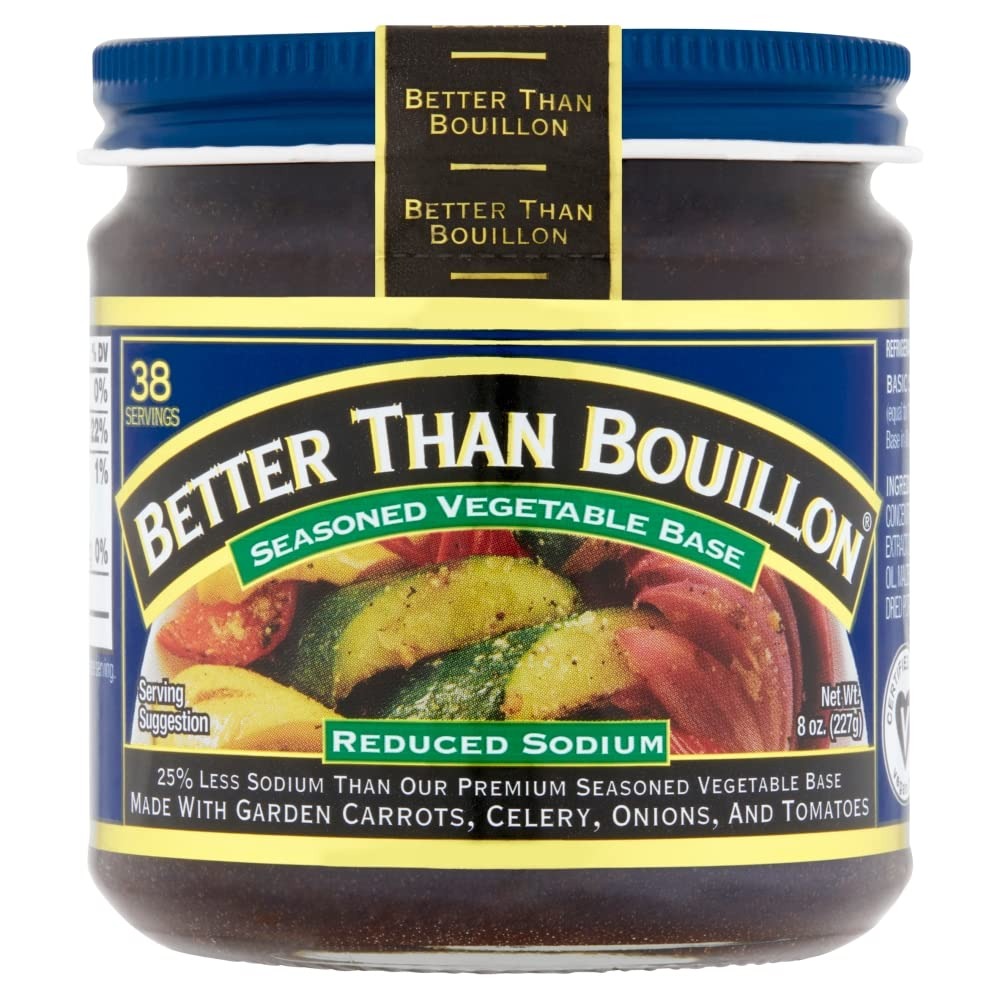
Item Name: Better Than Bouillon All Natural Reduced Sodium Vegetable Base, Made with Seasoned Vegetables, Makes 9.5 Quarts of Broth, 38 Servings 8 Ounce (Pack of 1)
Bullet Point 1: Reduced Sodium Better Than Bouillon Seasoned Vegetable Base is made by combining pureed carrots, celery, onions and tomato and aromatic seasonings
Bullet Point 2: 26% less sodium than our regular Vegetable Base
Bullet Point 3: Each jar makes 9.5 quarts of broth & contains 38 servings
Bullet Point 4: Blendable bases easily spoon right out of the jar and let you add as much, or as little, flavor as desired
Bullet Point 5: From marinades, glazes and vegetables to soups, sides and slow cooker dishes, Reduced Sodium Better Than Bouillon Vegetable Base adds flavor to all your favorite dishes
Value: 8.0
Unit: Ounce

Price: 6.99